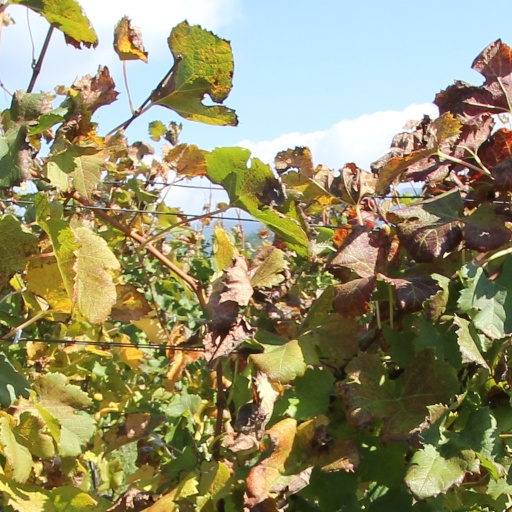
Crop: grape